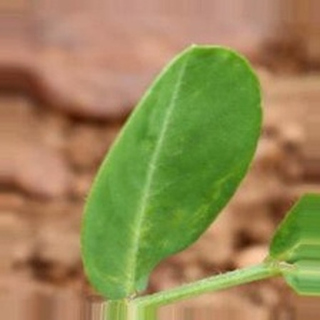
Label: healthy_groundnut